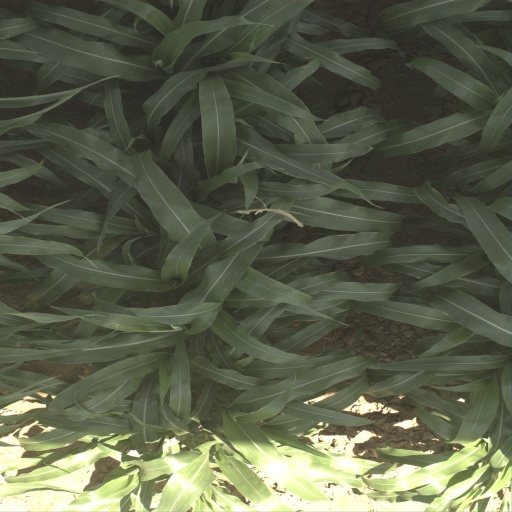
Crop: sorghum